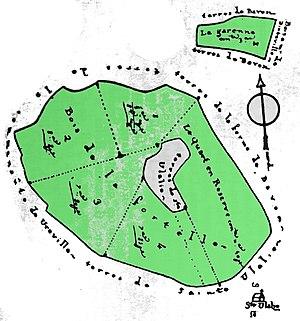
Terres et prieuré de sainte eulalie, conservé AD Aube.
Bayel est une commune française située dans le département de l'Aube, en région Grand Est.